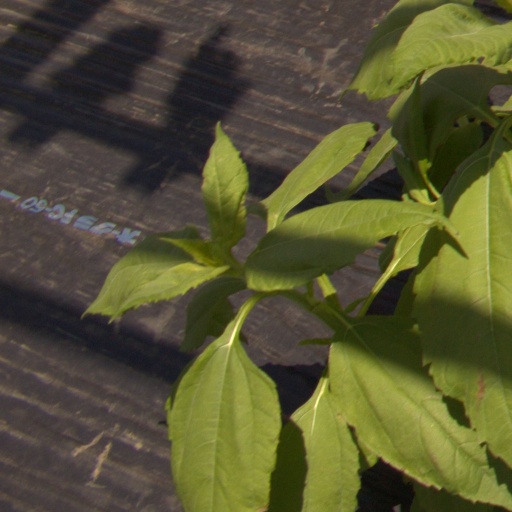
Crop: Jerusalem artichoke